Club Atlético Independiente

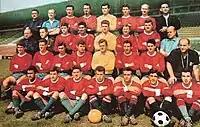
The 1963 squad won the league and later went on to win the club's first two Copa Libertadores

In 1925 club president Pedro Canaveri made an offer to buy the Estadio Crucecita land, but it was rejected. That meant they had to move again, so they purchased a low-priced uninhabited swampy land located within the limits of the Avellaneda city between the Racing Stadium and the Great Southern Railway tracks, further fueling the rivalry with its neighbors. There he built the Alsina y Cordero Stadium (later named "la Doble Visera"), the first cement stadium in Argentina and third in the world. It was built on a large swamp, which had to be dried and filled with tons of stone and earth. The club had to go through repeated attempts by the "racinguist" mayor of Avellaneda, Alberto Barceló, to try to sabotage the construction of the stadium by sending municipal employees to take the material, trying to paralyze the works and, finally, trying to invent a street where the swamp had just been filled in. However, the club managed to move forward with the construction, taking the cause to the main media in Buenos Aires and even firing the municipals with gunshots.